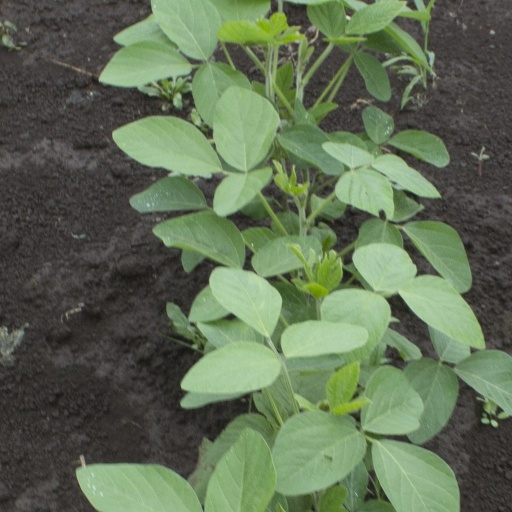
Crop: soybean